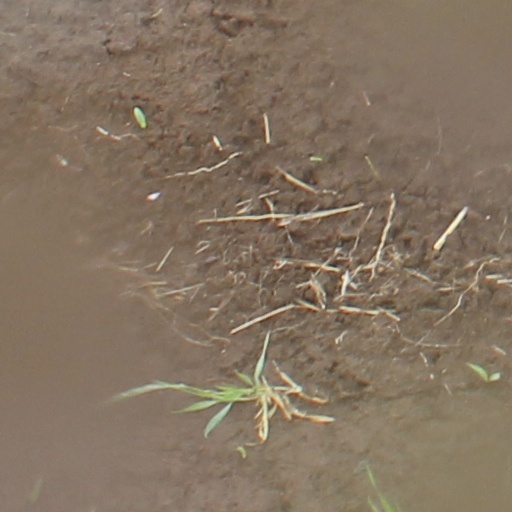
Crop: wheat